Babita Kumari

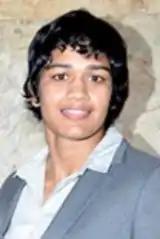
Phogat in 2016

Babita Kumari Phogat (born 20 November 1989) is a former Indian professional wrestler and a politician from the state of Haryana. She is a multiple Commonwealth Games medalist, winning the gold medal in 2014 Commonwealth Games, and silver medals at 2010 Commonwealth Games and 2018 Commonwealth Games. When she won the 2014 Commonwealth gold medal, she became the second Indian women wrestler to win a Commonwealth gold after her sister Geeta Phogat, who had won it in 2010.